Sky position (RA, Dec in degrees): 147.643, 3.541
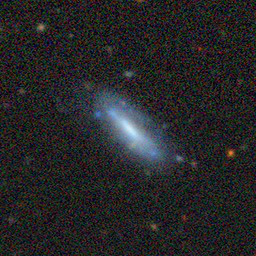
Galaxy morphology: Edge-on Galaxies without Bulge